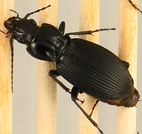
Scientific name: Pterostichus lachrymosus
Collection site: Mountain Lake Biological Station NEON (MLBS), plot MLBS_009